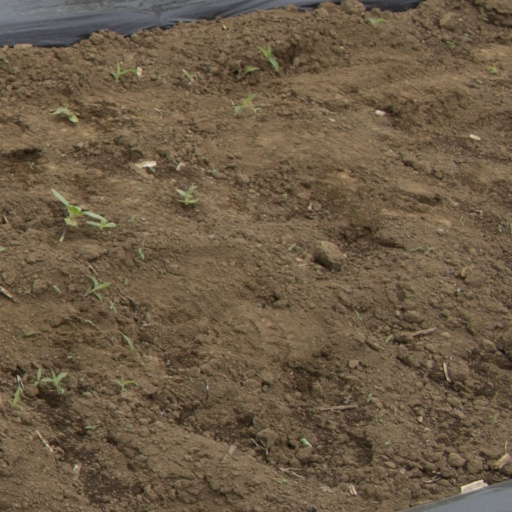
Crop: Jerusalem artichoke